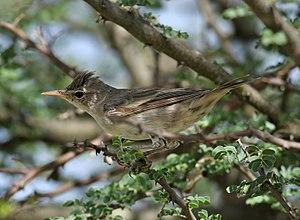
L'Hypolaïs des oliviers est une espèce d'oiseaux de la famille des Acrocephalidae.
Cette Liste des espèces d'oiseaux d'Égypte comporte l'ensemble des taxons identifiés de manière certaine sur le territoire de l'Égypte.